Morvarc'h

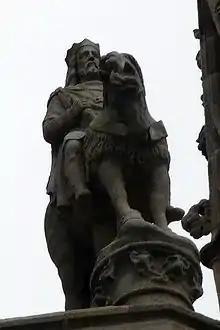
Equestrian statue of King Gradlon between the two spires of Quimper Cathedral

Morvarc'h also figures in recent versions of the legend of the city of Ys, featuring King Gradlon, his wife Queen Malgven, their daughter Dahut and the evangelist Saint Guénolé, who is trying to persuade Gradlon to put an end to the pagan machinations of his daughter.